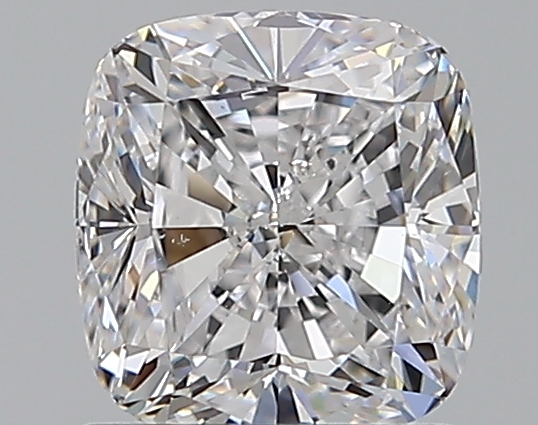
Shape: cushion
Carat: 1.2
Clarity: SI1
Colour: D
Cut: EX
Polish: EX
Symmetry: VG
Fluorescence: F
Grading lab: GIA
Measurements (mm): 6.1 x 5.78 x 4